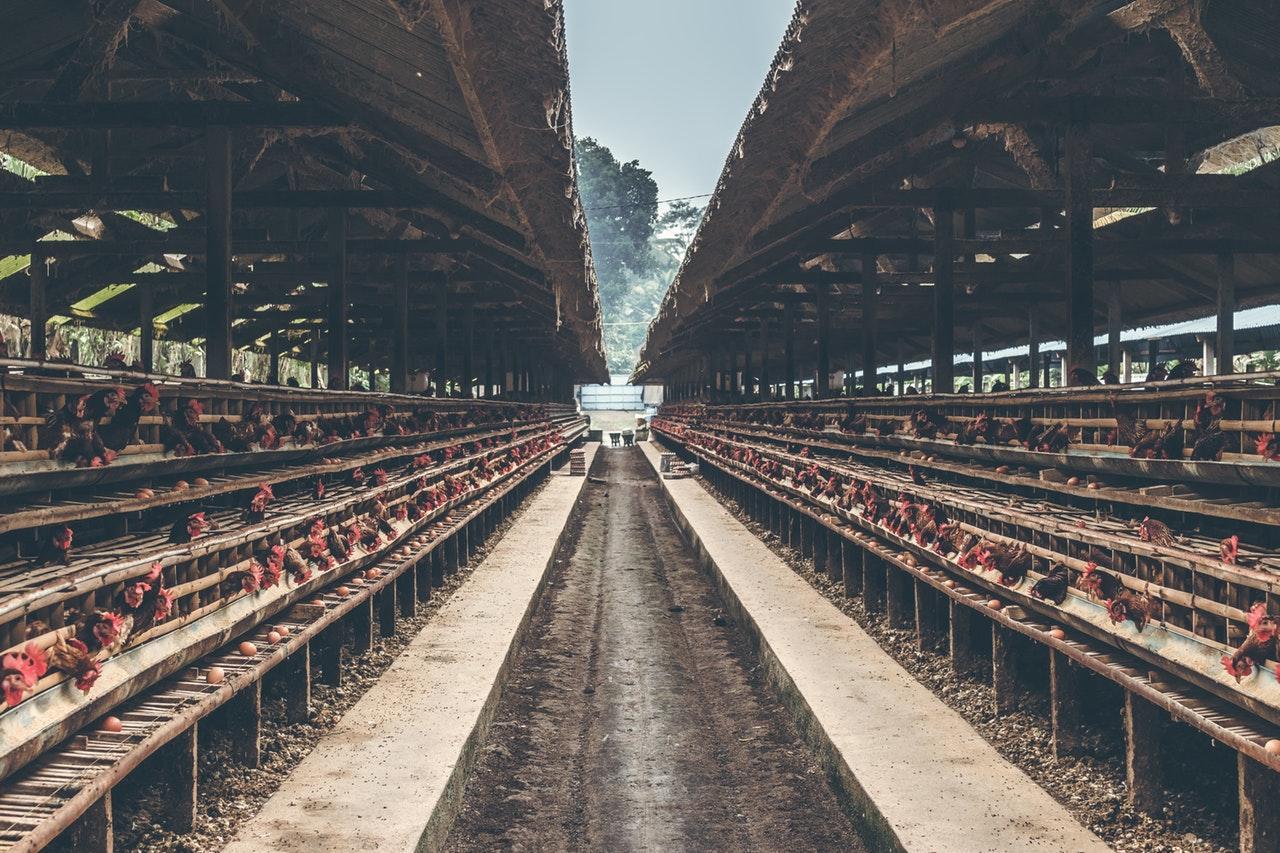
Shamba kubwa la kuku ambapo safu ndefu za vizimba zimepangwa kwa mistari miwili sambamba maelfu ya kuku na wengi wao wakiwa na manyoya mekundu wametulia ndani ya vizimba vyao huku mayai yakionekana kwenye sehemu ya kukusanyia njia ya udongo inatenganisha safu hizo mbili zikiongoza kuelekea mwangaza mzuri wa jengo zikitoa hisia ya urefu na uzalishaji mkubwa.